George Grossmith

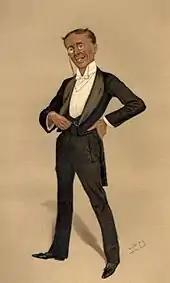
Caricature of Grossmith in "Vanity Fair", 1888

In addition, Grossmith's comic song written in 1886, "See Me Dance the Polka", was extremely popular. It has been used in a number of films and has been quoted or referred to in literature and music, including in the poem/song "Polka" from "Façade" by Edith Sitwell and William Walton. Other songs he wrote during this period include "An Awful Little Scrub" (1880), "The Speaker's Eye" (1882), "The 'Bus Conductor's Song" (1883), "How I Became an Actor" (1883), "See Me Reverse" (1884), "The Lost Key" (1885), and "The Happy Fatherland" (1887).